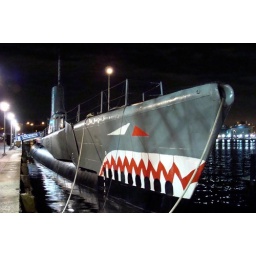
Tench-class submarine; last ship to sink enemy vessel in World War II